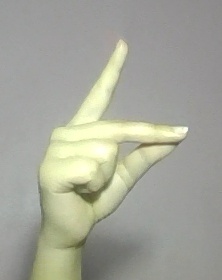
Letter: ta